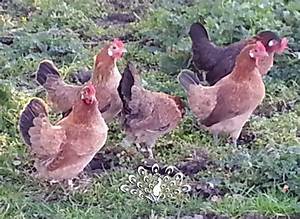
Label: gallina